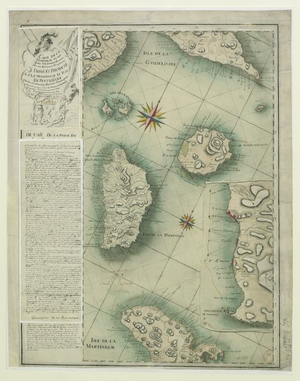
Jean-Henri Hassenfratz (1755–1827) – Carte de la Dominique et des Isles adjacentes dressés sur des documents origineaux. Document cartographique dédiée et présentée à S.A.S. Monseigneur le Duc de Penthièvre par son très humble serviteur Hassenfratz, aspirant au Génie, élève du Chevalier de Beaurain, géographe et pensionnaire du roy. L’ensemble de la carte résulte d’un collage des différentes parties géographiques. Le cartouche et les textes sont manuscrits. – Le titre est dans la marge, en haut et à g., dans un cartouche ornemental, aux armes du dedicataire décoré de figures allégoriques. – En carton